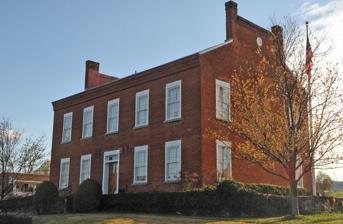
Building: Old White County Courthouse
Country: United States of America
Year built: 1859
United States historic place Old White County Courthouse U.S. National Register of Historic Places The Old White County Courthouse as seen from the southwest corner of Courthouse Square Show map of Georgia Show map of the United States Location On GA 115, Cleveland, Georgia Coordinates 34°35′50″N 83°45′48″W / 34.5971°N 83.76326°W / 34.5971; -83.76326 Area less than one acre Built 1859 ( 1859 ) Architect Edwin Pore Williams and William Houston Architectural style Georgian Colonial NRHP reference No. 70000226 Added to NRHP October 28, 1970 The Old White County Courthouse is a historic county courthouse building in Cleveland, Georgia , and home to the White County Historical Society . It was built in 1859. It was added to the National Register of Historic Places on October 28, 1970. It is on GA 115 , and flanked by the northbound and southbound lanes of US 129 between SR 115 as well as East Jarrard Street to the north. The building was used for White County government business until 1962 when a modernist courthouse was built south of the square on South Main Street. See also National Register of Historic Places listings in White County, Georgia References